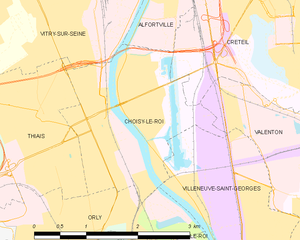
Carte des communes françaises Choisy-le-Roi